2016 African Men's Handball Championship

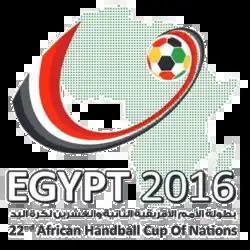

The 2016 African Men's Handball Championship was the 22nd edition of the African Men's Handball Championship and held in Egypt from 21 to 30 January 2016. It acted as the African qualifying tournament for the 2016 Summer Olympics and the 2017 World Men's Handball Championship.